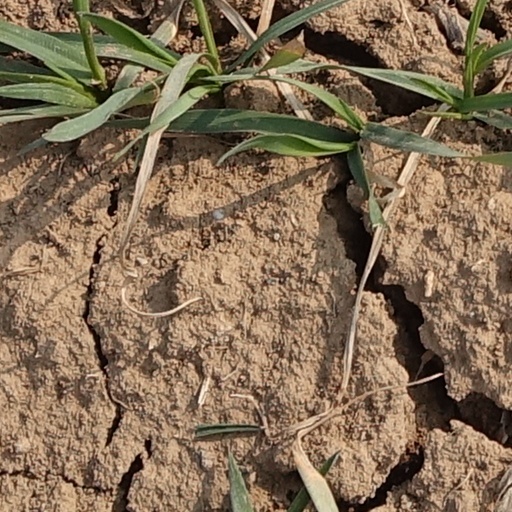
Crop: wheat